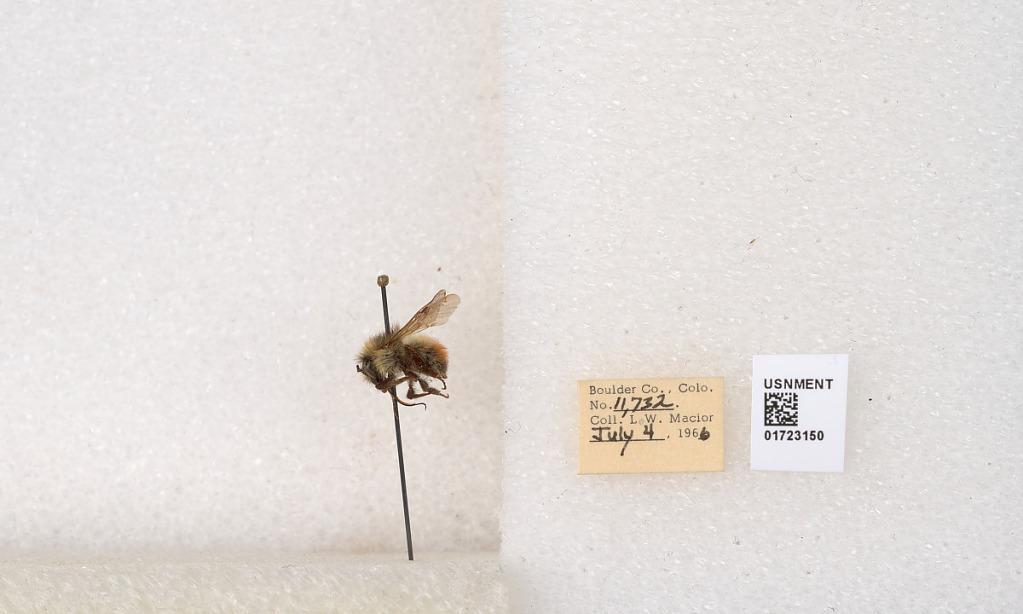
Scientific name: Bombus flavifrons Cresson
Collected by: L. Macior
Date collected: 1966-7-4
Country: United States
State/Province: Colorado
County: Boulder
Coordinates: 40.0925, -105.358